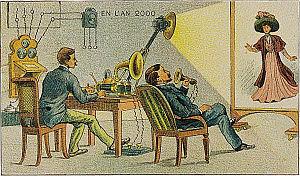
Correspondance Cinéma - Phono - Télégraphique. Chromolithographie. Русский: Карточка серии ""Франция в 2000 году"" - ""Передача изображения и звука (кино) по телеграфу."""